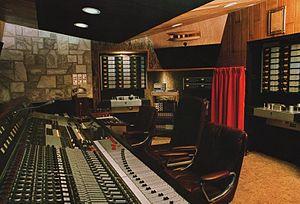
Mountain Studios à Montreux
Under Pressure est une chanson écrite et interprétée par Queen et David Bowie. Sortie en single en octobre 1981, cette chanson est la première collaboration du groupe anglais avec un autre artiste, et figure sur leur album Hot Space sorti en 1982. Elle rencontre un grand succès à sa sortie : nᵒ 1 des ventes au Royaume-Uni, elle se classe dans le top 10 dans de nombreux pays européens.
Le Mountain Studios est un studio d'enregistrement situé originellement à Montreux, et désormais à Attalens, dans le canton de Fribourg en Suisse.